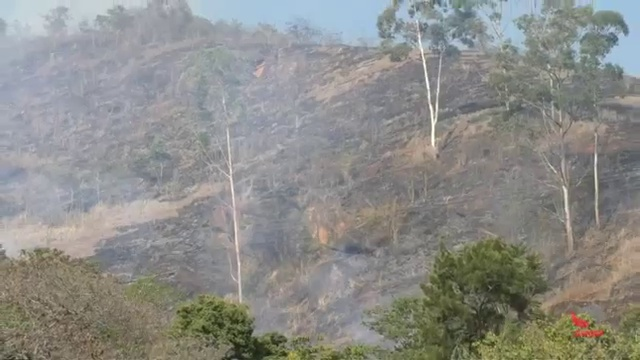
Fire: no
Smoke: yes